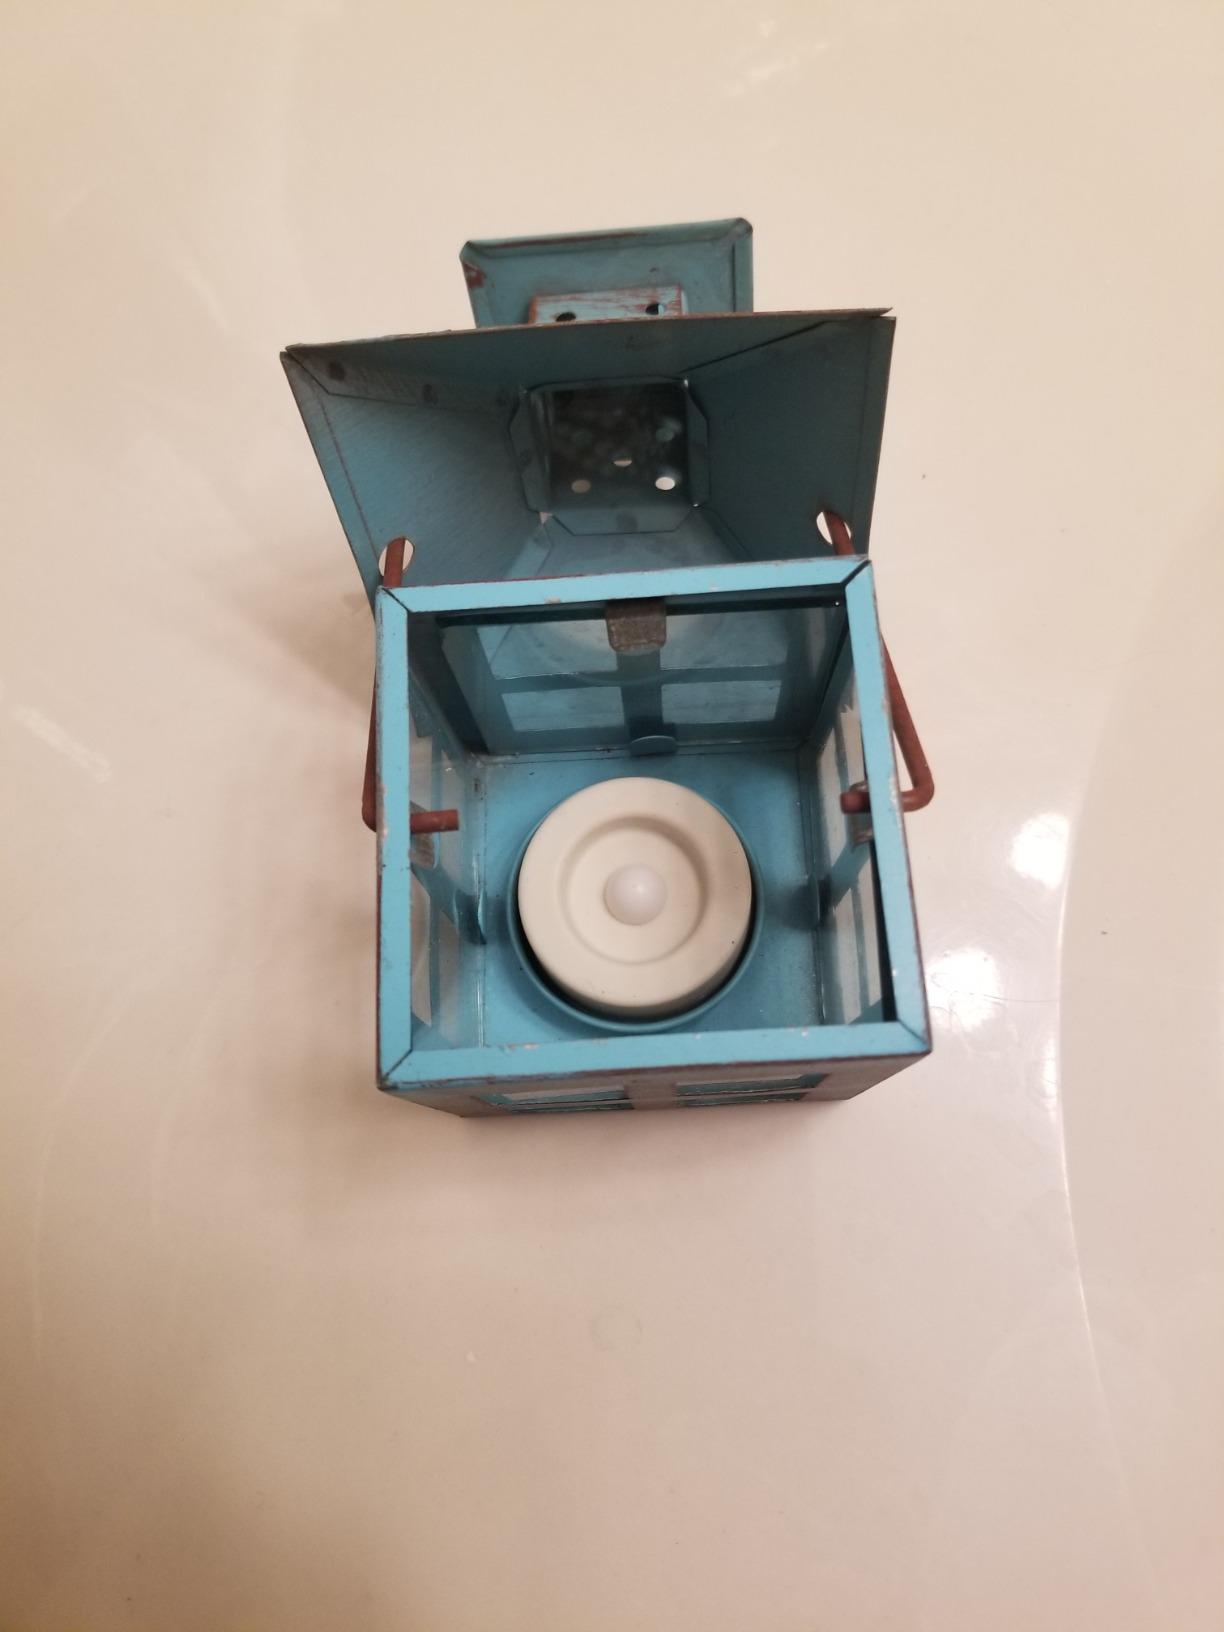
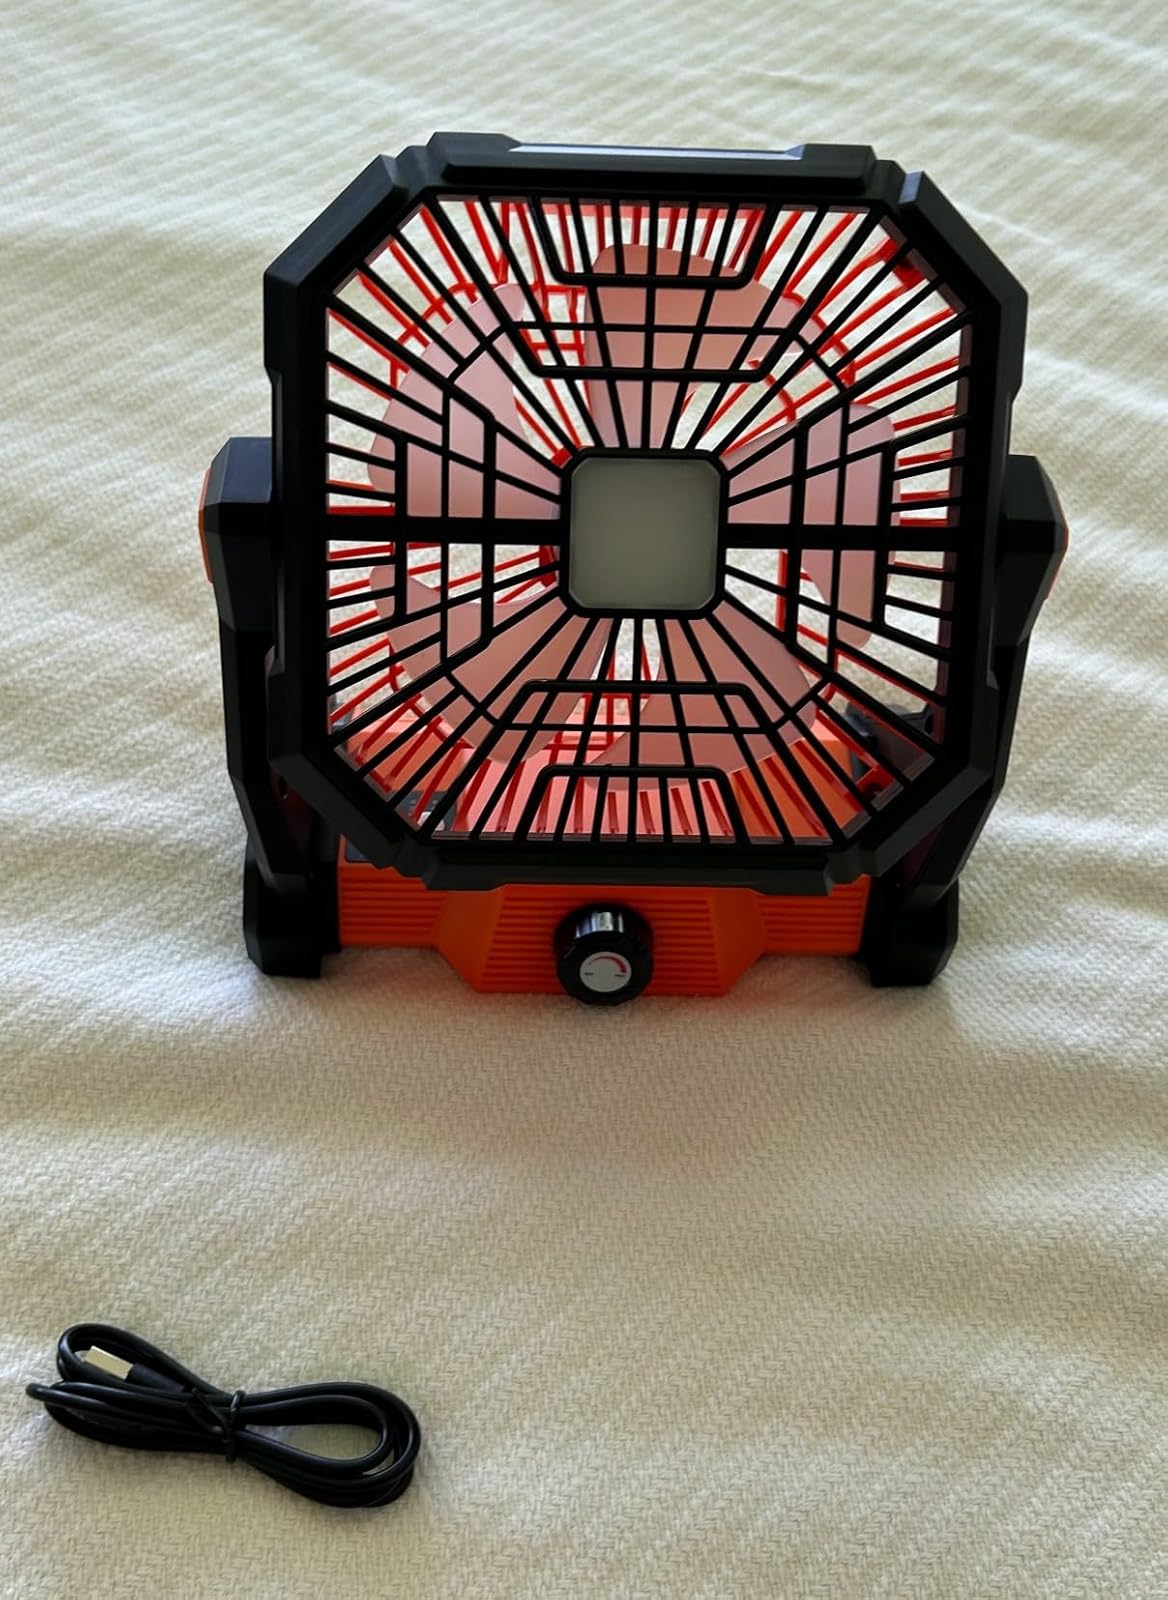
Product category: lantern
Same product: no